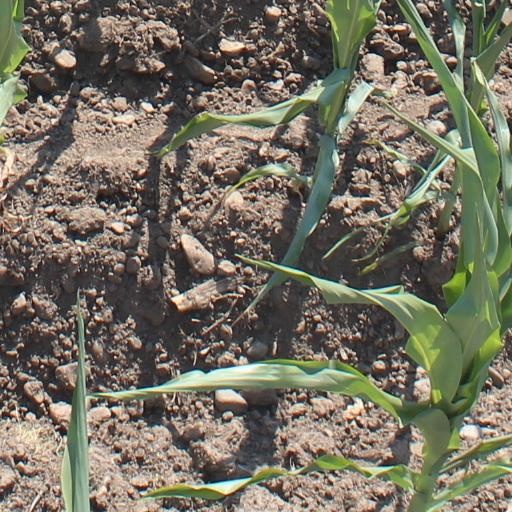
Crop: maize; corn